Breast mass

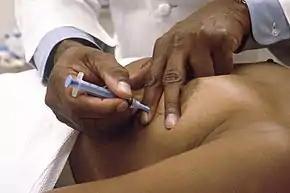
A fine needle biopsy

Breast lumps are often discovered during a breast self-examination or during a routine check-up. Upon noticing an unusual lump in the breast the best course of action is to schedule an examination with a physician who can best diagnose the type of breast lump and strategy for treatment.